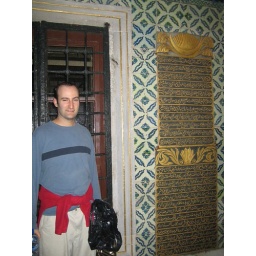
matt in front of a door in the harem-they liked tile on the wall, gold, and beautiful wooden doors